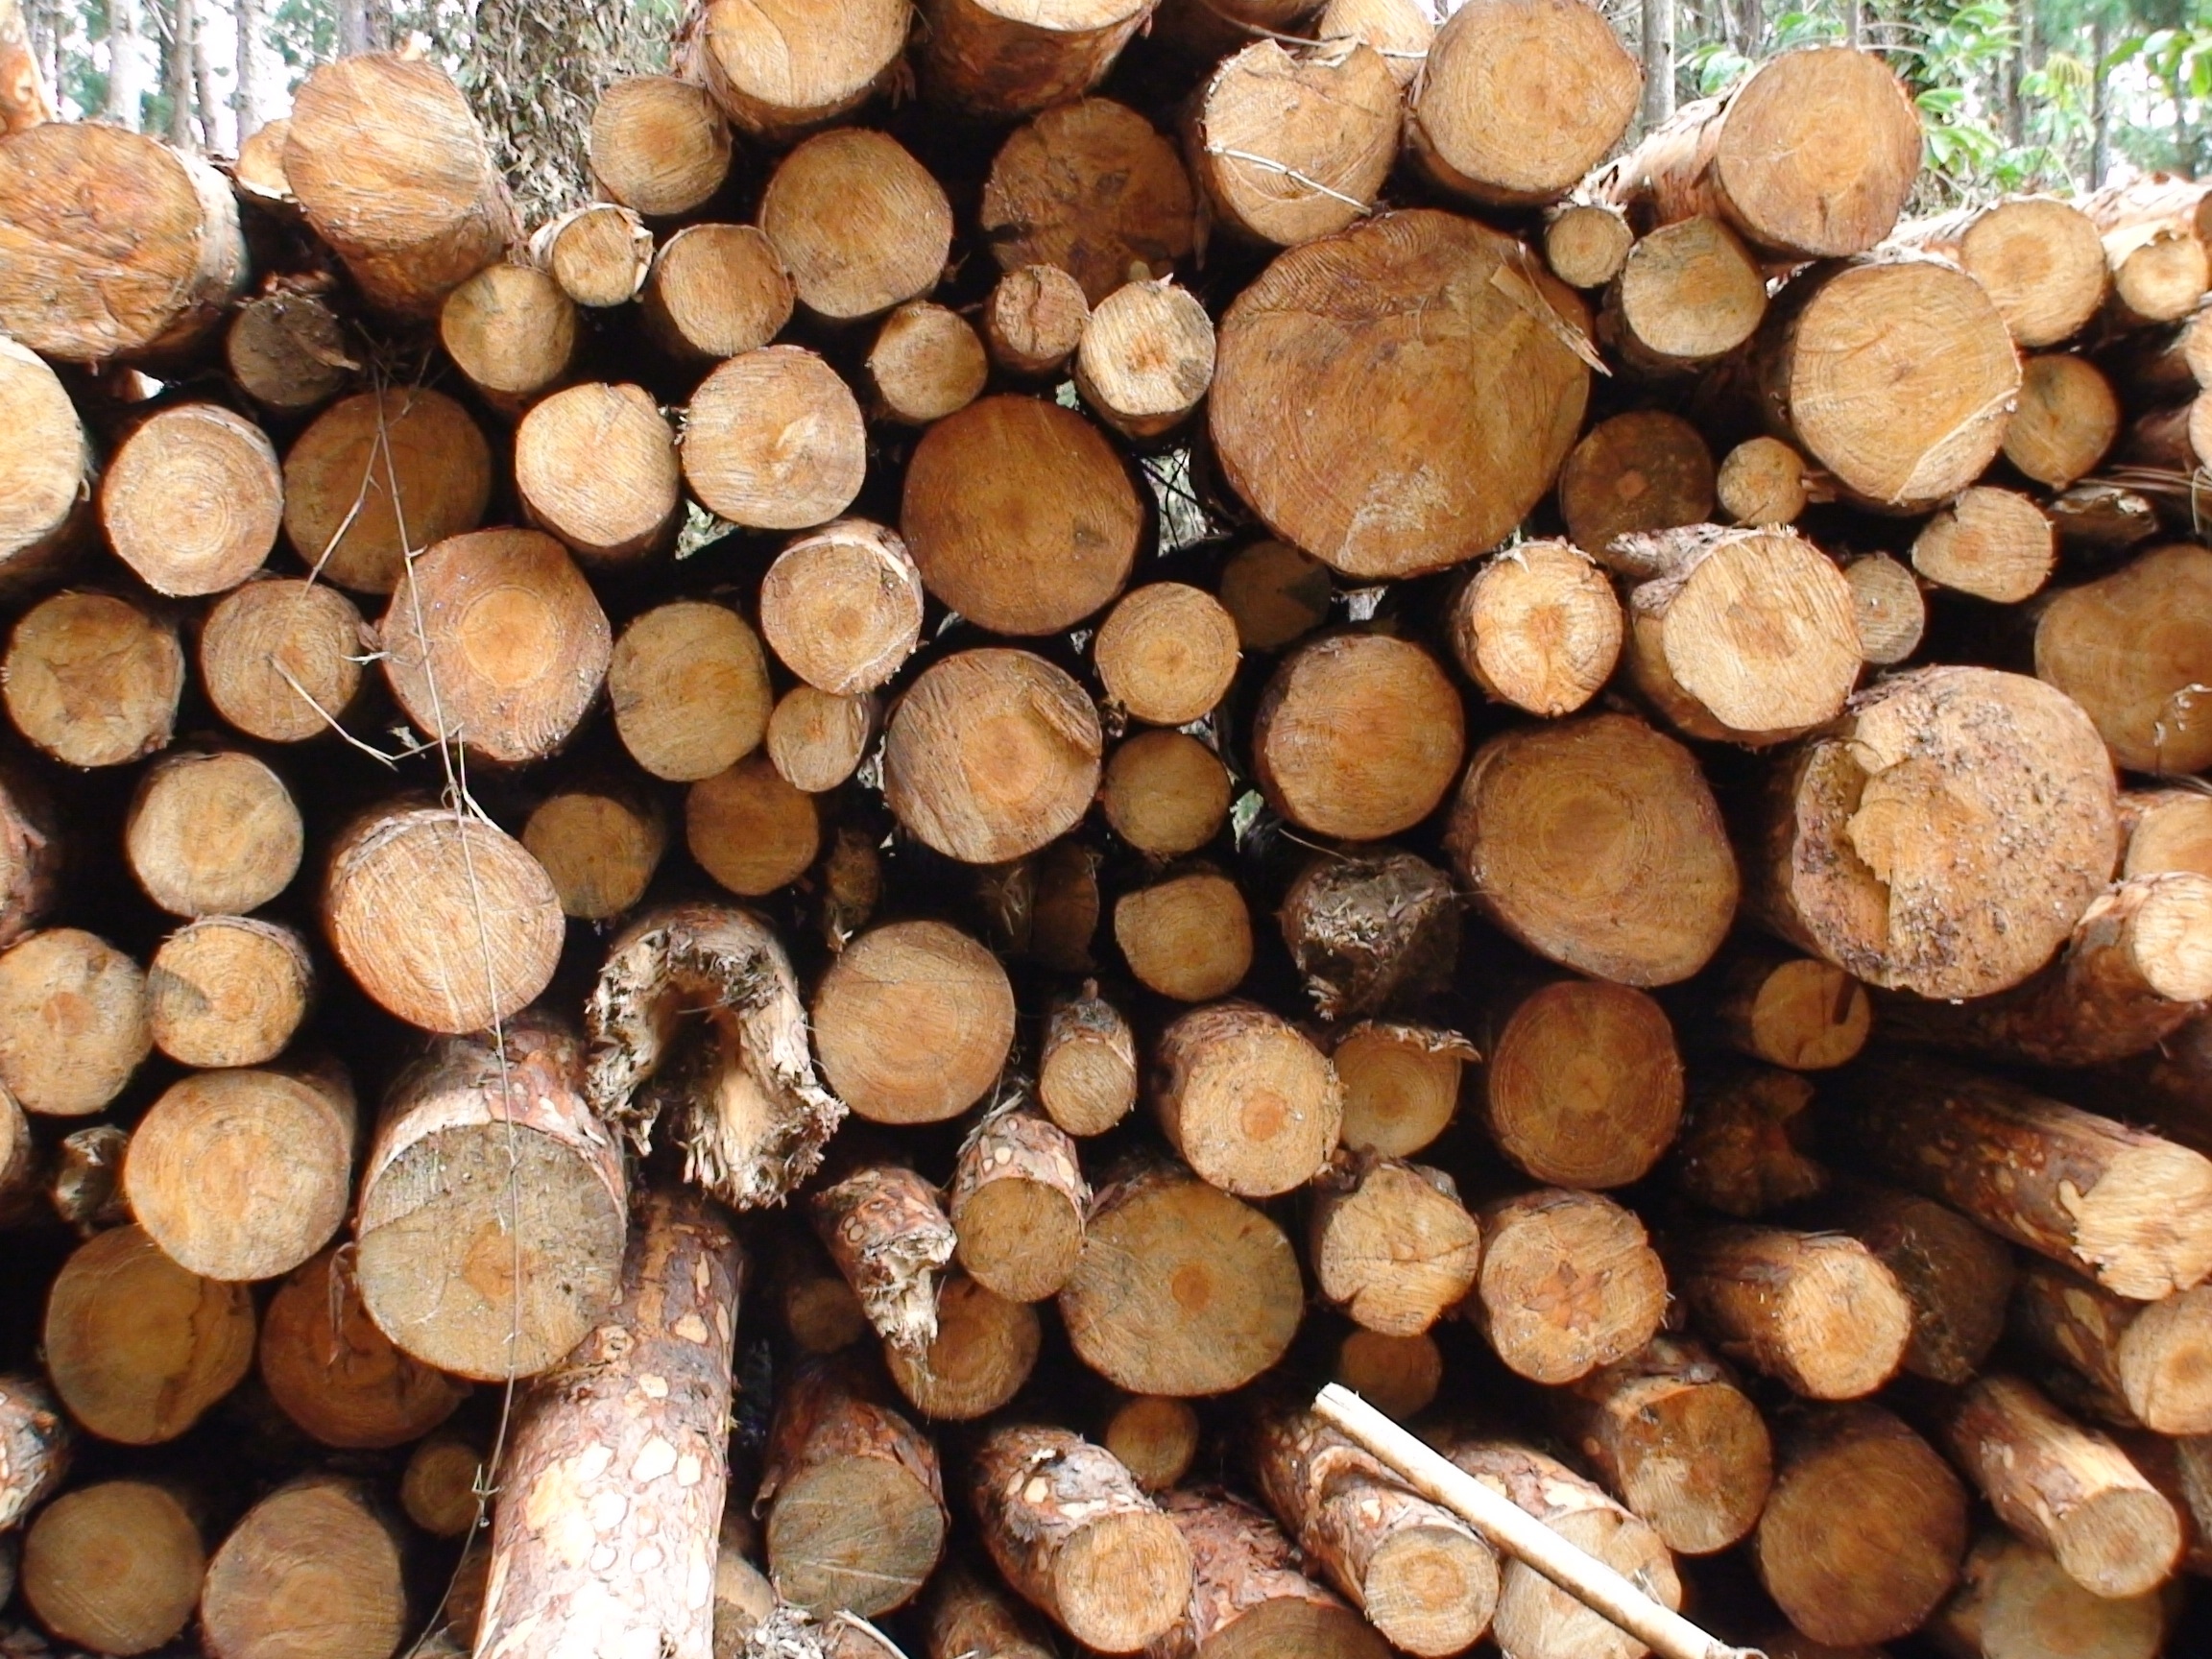
landscape, forest, mountain, plant, wood, trunk, produce, natural, soil, lumber, forests